World Rally Championship

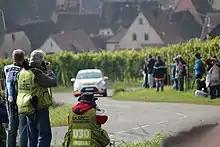
WRC accredited photographers, Rallye de France Alsace 2010

WRC Promoter GmbH owns the commercial rights to the WRC championships, responsible for all media coverage, sponsorship operations and encouraging of participants. WRC Promoter GmbH is jointly owned by Red Bull Media House and KW25 Beteiligungs GmbH. Through the Red Bull Content Pool, WRC provides news, articles and images for professional news and media outlets free of charge. The WRC.com website and mobile apps provides news, live rally times and results, championship standings and information about the rallies and championships.